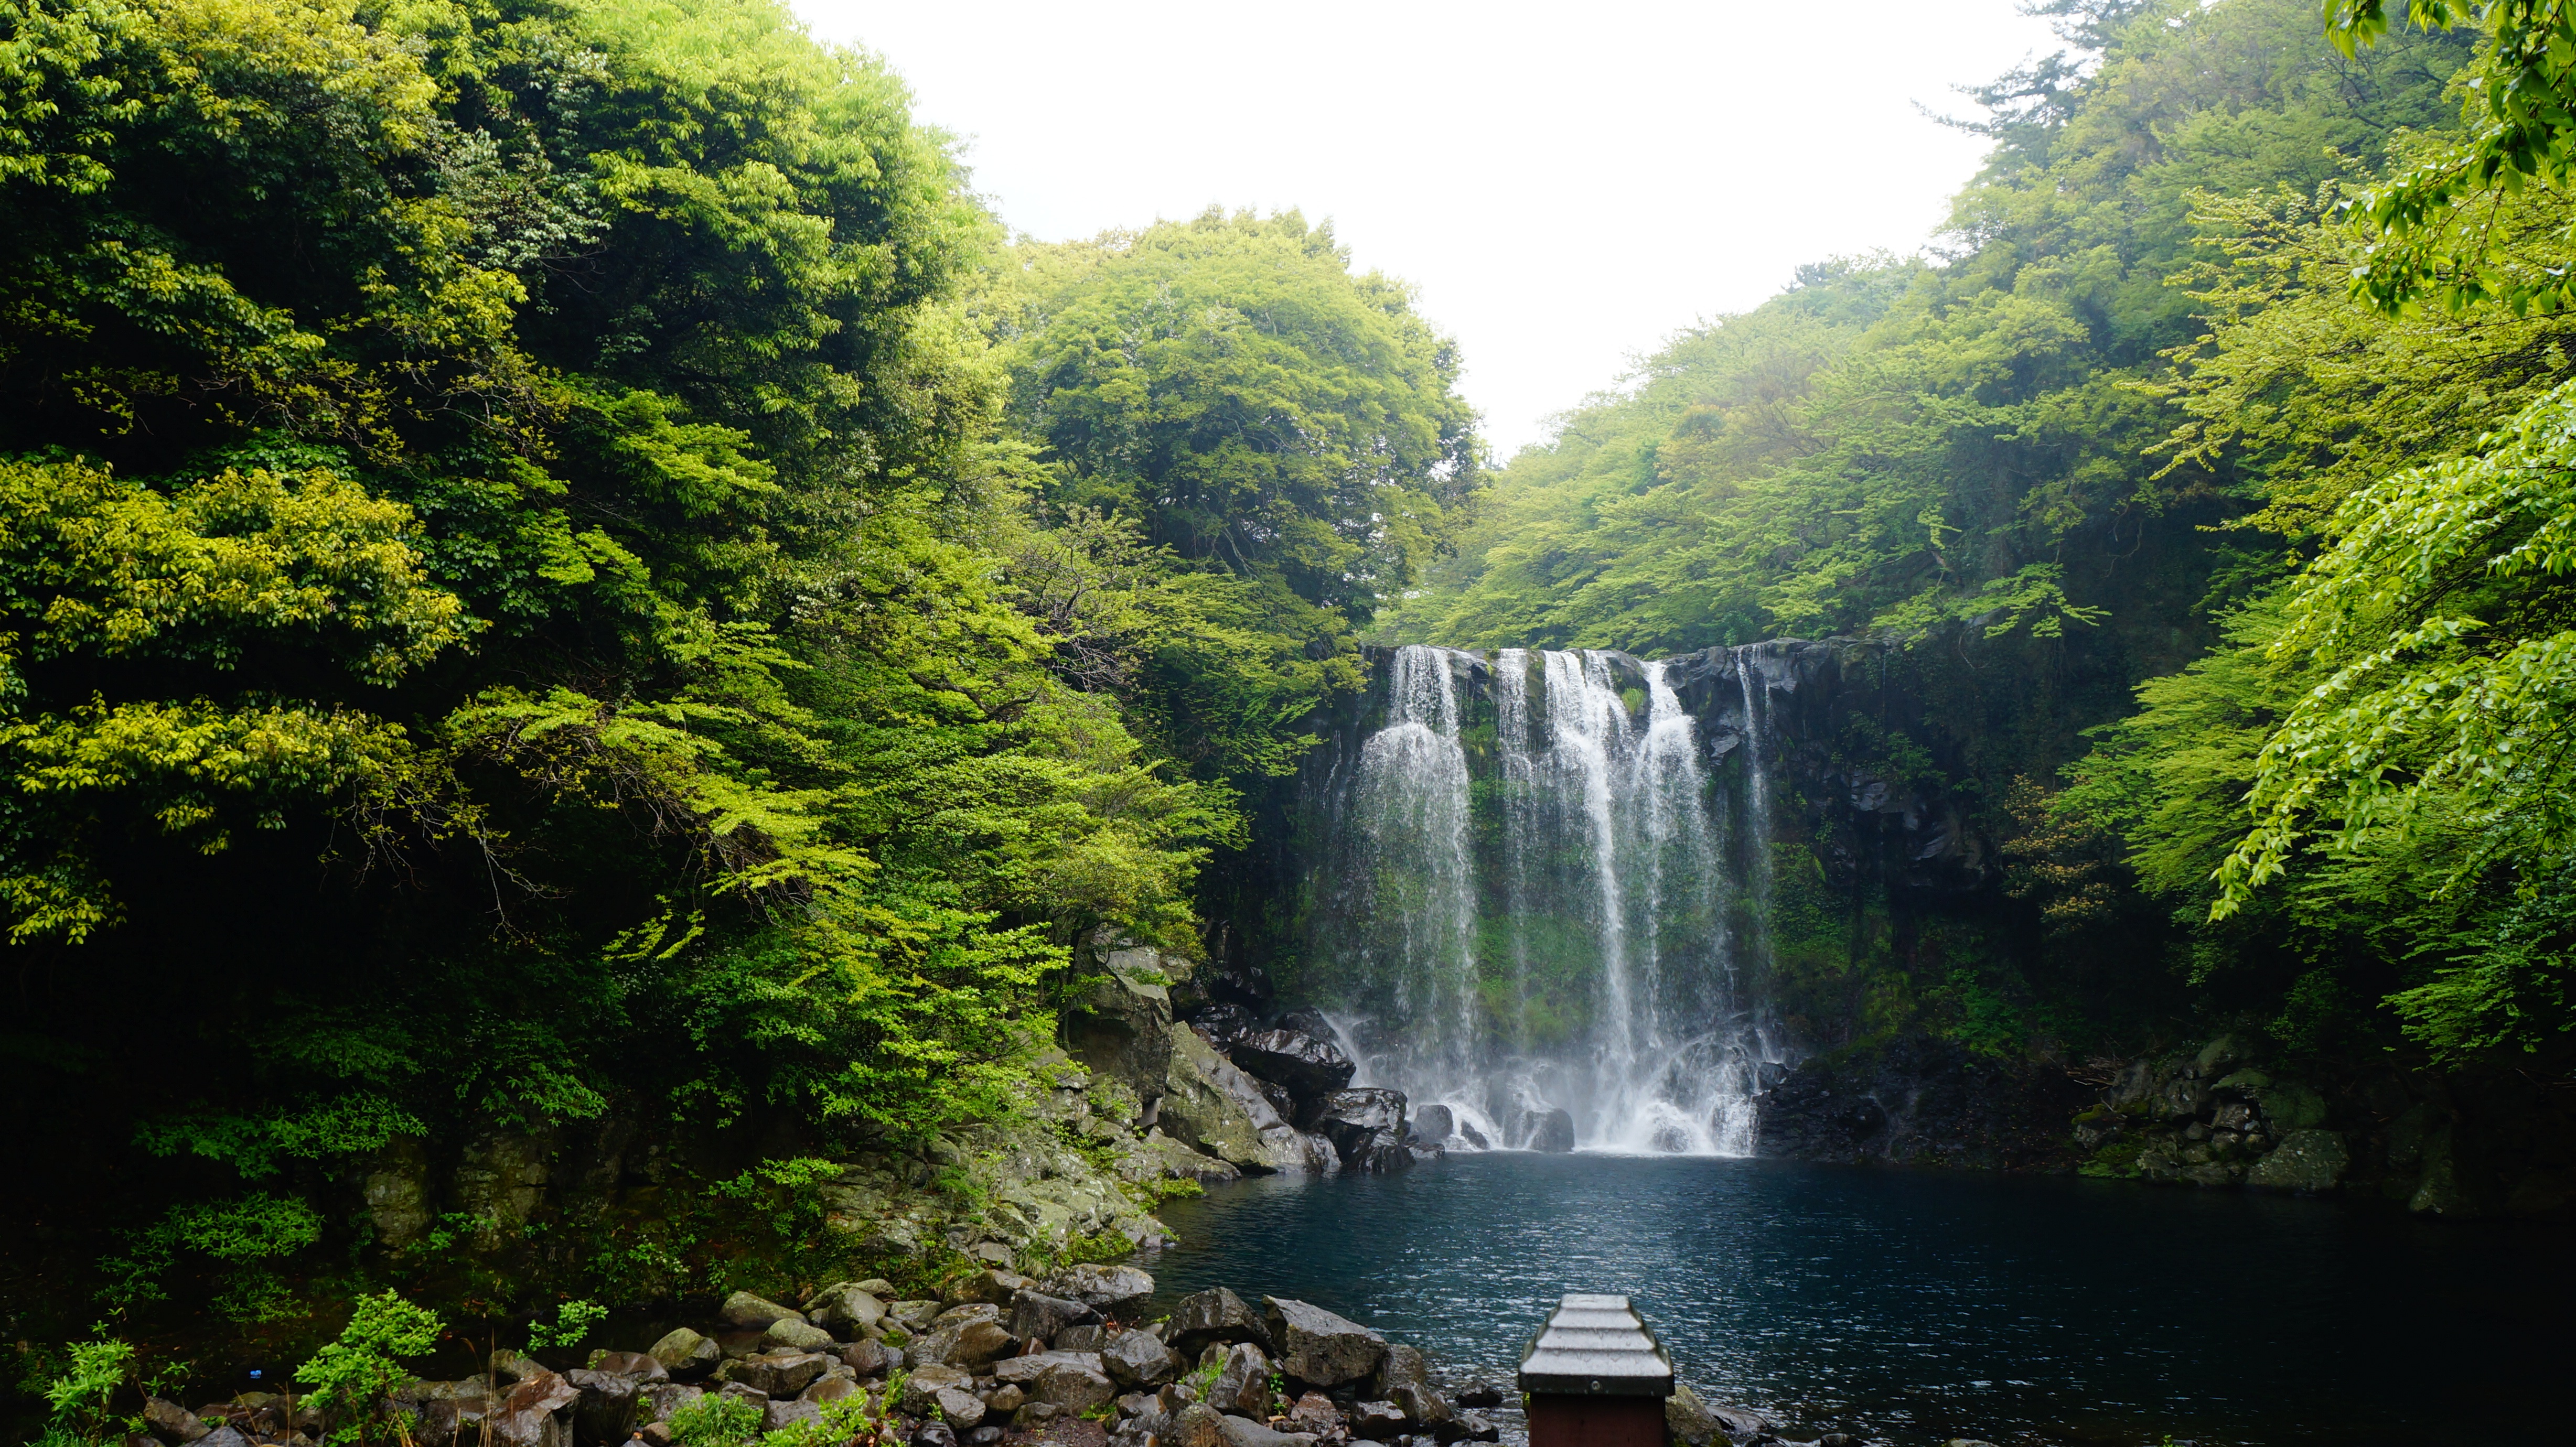
forest, waterfall, river, stream, jungle, body of water, vegetation, rainforest, ravine, wasserfall, water feature, watercourse, nature reserve, cheonjeyeon, jeju island falls cheonjeyeon, jeju cheonjeyeon falls, cheonjeyeon falls, old growth forest